Medusa (DC Comics)

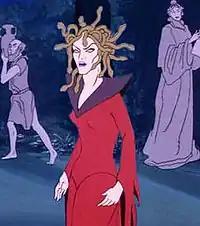
Medusa as she appears in "Challenge of the Superfriends".

Medusa appears in "", voiced by Cree Summer. She is resurrected by Villainy Inc. through a combination of cybernetics and genetics in the hopes that they can weaponize her for their plot to invade Themyscira and steal their technology. However, Medusa betrays them, destroying Doctor Cyber and killing Doctor Poison before going on a rampage until she is killed by Wonder Woman and Silver Swan.